Book of Nut

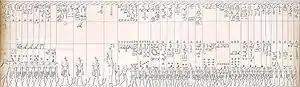
The inscription of Seti I with 36 decans portrayed

The early Egyptologists gave a lot of attention to the astronomical parts of the "Book of Nut". First available for modern research was the material from the tomb of Ramses IV, which included the astronomical painting of Nut and the list of the decans. The text was first used by Jean-François Champollion and Ippolito Rosellini, later copied by Heinrich Brugsch. A new edition was issued in 1990 by Erik Hornung.